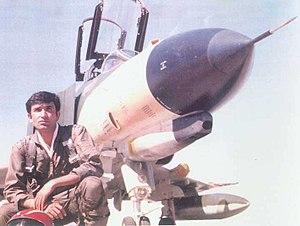
Abbas Doran, fut un major général de l'armée de l'air et un pilote de chasse iranien et un héros national.